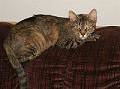
Label: cat